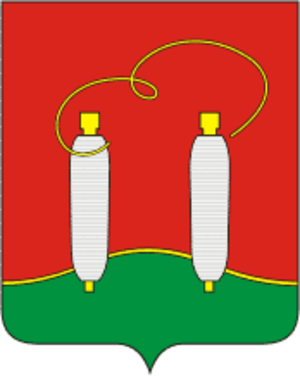
Vyssokovsk est une ville de l'oblast de Moscou, en Russie, dans le raïon de Kline. Sa population s'élevait à 10 659 habitants en 2014.